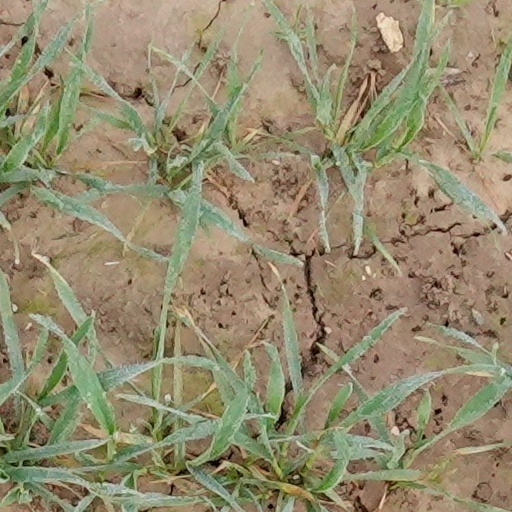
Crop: wheat